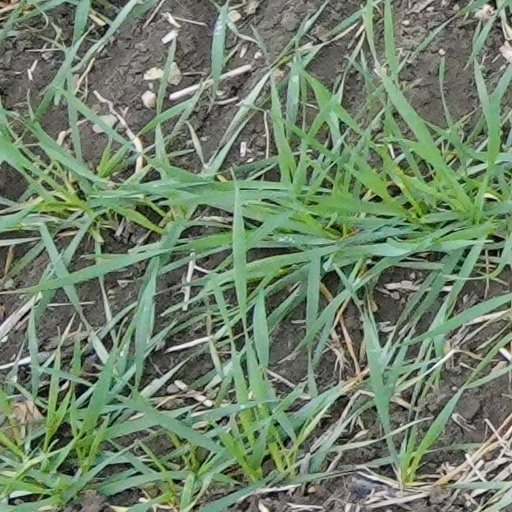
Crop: wheat